George Frederick Tippett

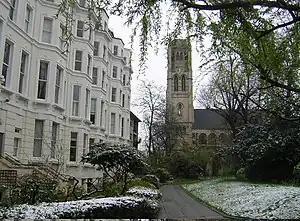
Pinehurst Court, one of Tippett's buildings in Notting Hill.

Tippett was active in the Paddington area in the 1860s, by now a wealthy builder who around this time was constructing a substantial number of sizeable terrace houses in Leinster Square, Prince's Square, and elsewhere in the vicinity of Paddington. Two of his relatives, Thomas Sheade Tippett and John Tippett assisted him with the development of his Kensington estate.